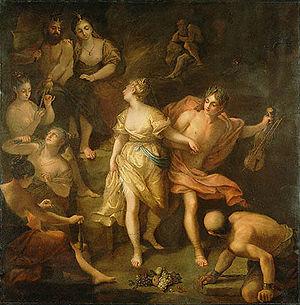
Jean Raoux, né le 10 juin 1677 à Montpellier et mort le 10 février 1734 à Paris, est un peintre français.